Ichigao Station

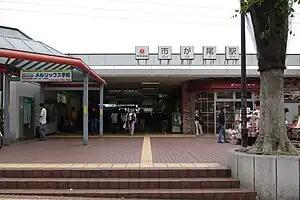
The west entrance in May 2007

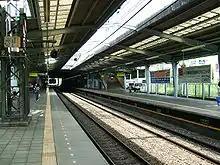
The platforms in August 2004

Ichigao Station is served by the Tōkyū Den-en-toshi Line from in Tokyo to in Kanagawa Prefecture. It is 20.6 kilometers from the terminus of the line at .